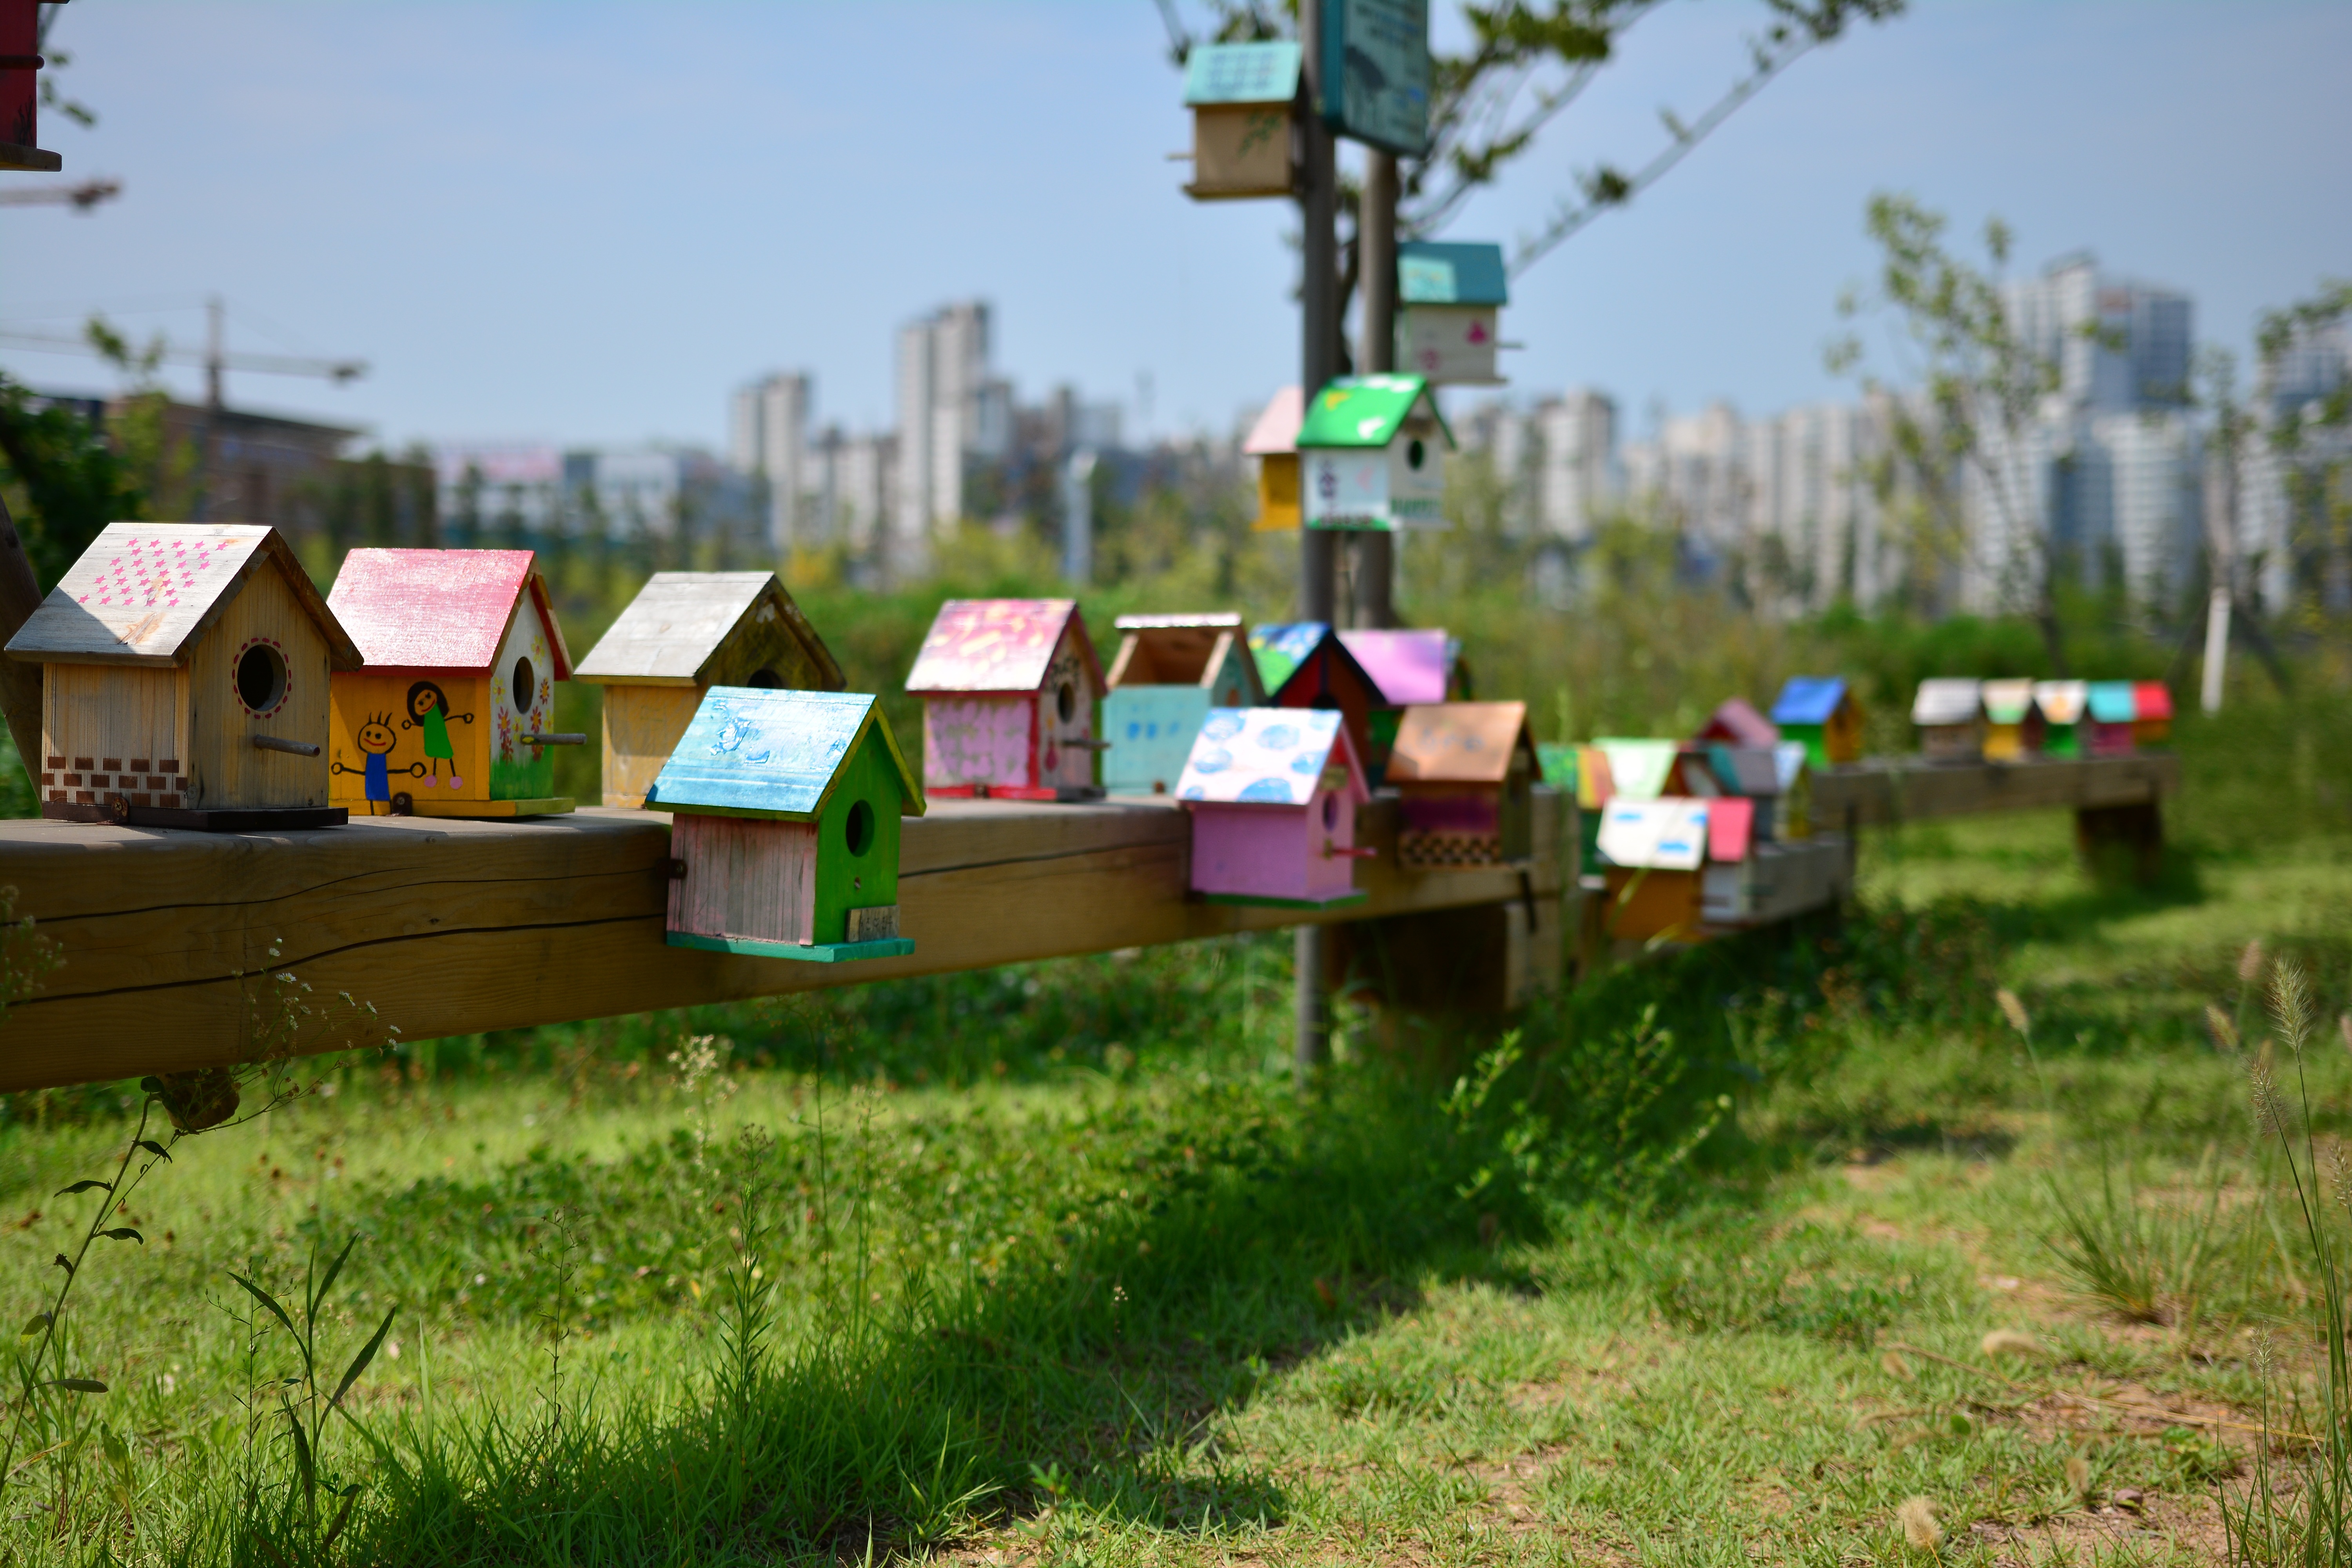
cloud, sky, wood, sunshine, house, home, solar, waterway, blue sky, birds, houses, new, bird cage, new foster home, light cleft, the new house